Rockfall protection embankment

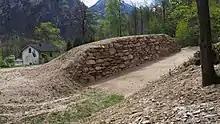
Small rockfall protection embankment; compacted ground and rockery facing. (Soazza, Switzerland)

The very first use of rockfall protection embankments dates back to the 1950s. Originally, embankments were mainly made from compacted natural soil and were designed for rather low-impact-energy events. Most often, embankments were trapezoidal in cross-sectional shape, some-times with a rockery facing. Ground-reinforced embankments were developed in the 1980s in view of increasing the height of embankments as well as their face inclination and impact strength.